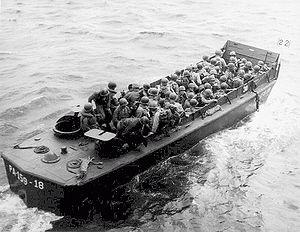
LCVP / Konstruktionshistorie
USS Darke (APA-159)'s LCVP 18, formentlig med tropper som forstærkning ved Okinawa, cirka 9. til 14. april 1945.
Landing Craft, Vehicle, Personnel eller Higgins boat var en landgangsbåd, som blev anvendt i stort omfang under 2. Verdenskrig. Båden var tegnet af Andrew Higgins fra Louisiana i USA baseret på både, som var bygget til at operere i sumpe og marskområder. Der blev bygget over 20.000 af Higgins Industries og på licens.